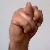
The image shows a hand gesture representing the letter 'N' in Indian Sign Language.